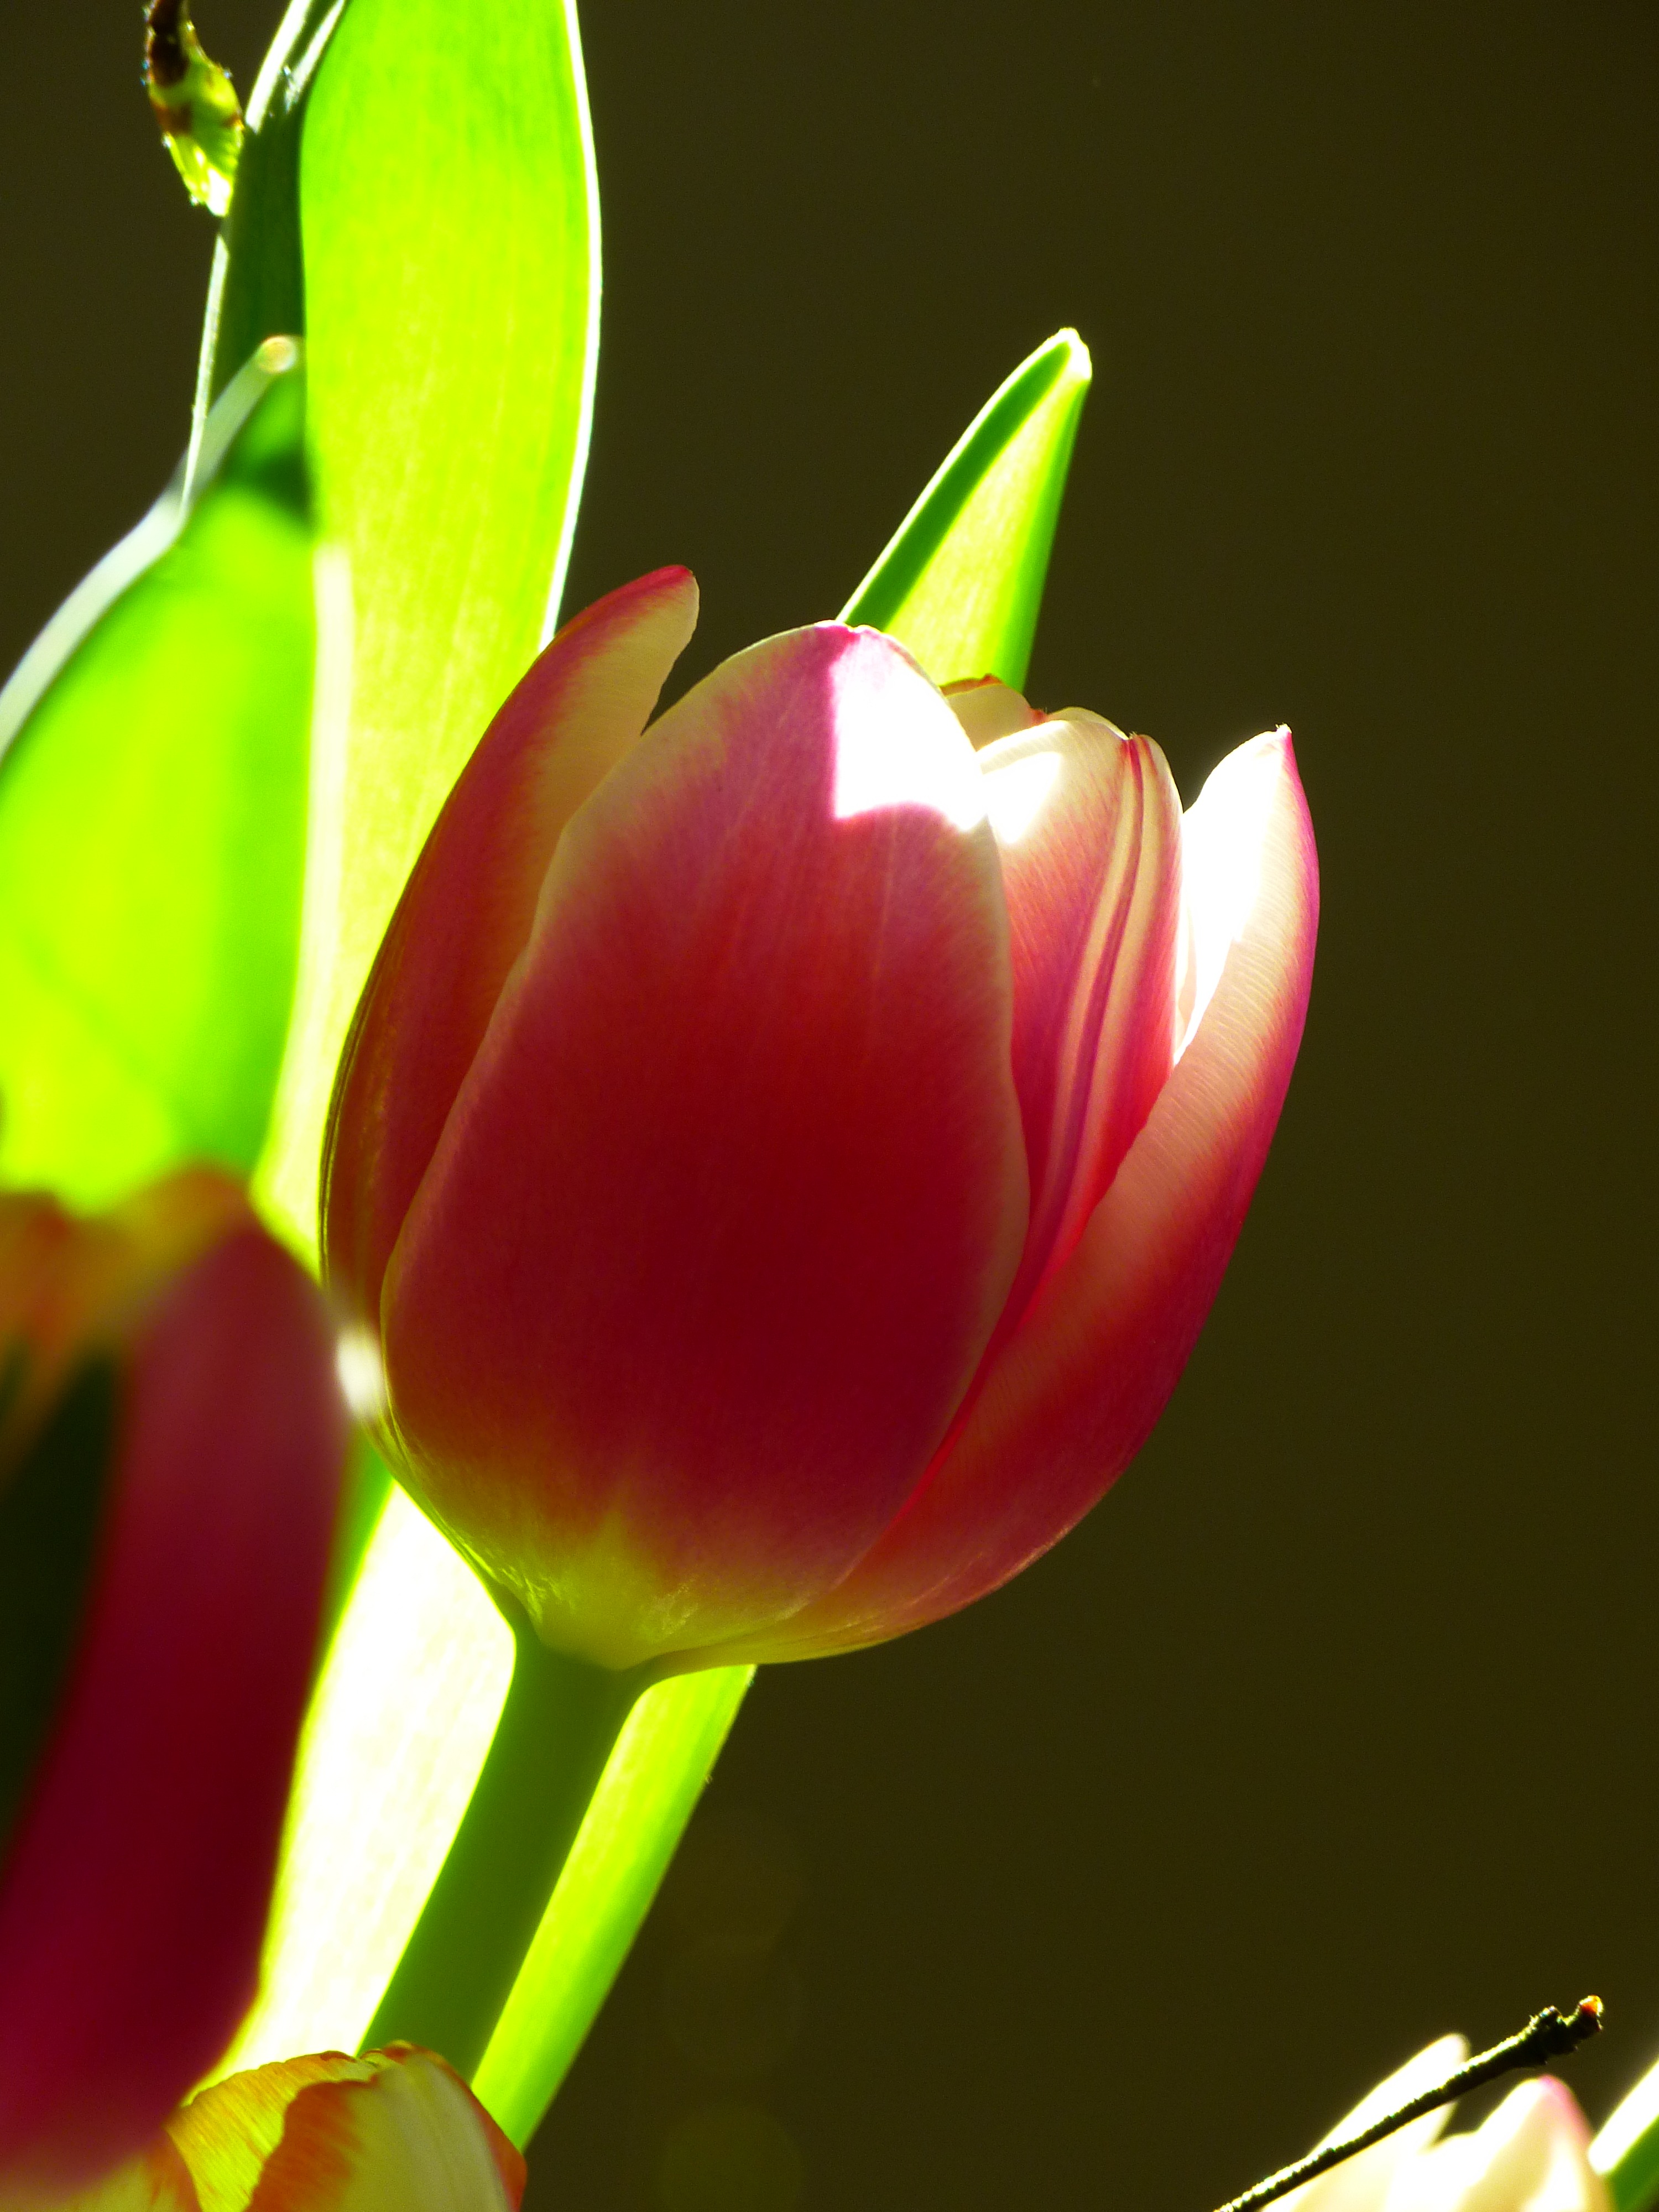
nature, blossom, plant, flower, petal, bloom, tulip, bouquet, spring, green, red, yellow, pink, flora, flowers, close up, bud, macro photography, flowering plant, schnittblume, lily family, plant stem, land plant